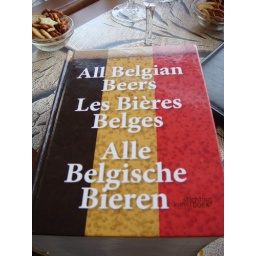
This book has a picture of the bottle and glass for EVERY beer brewed in Belgium (700+).